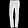
Label: Trouser